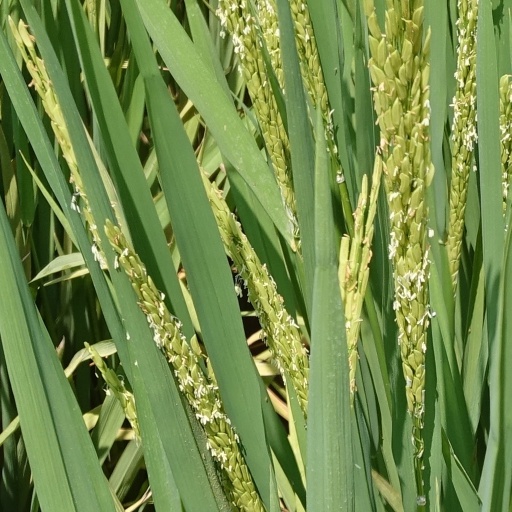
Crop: rice